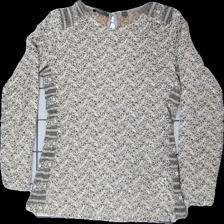
View: front
Type: Top
Category: Ladies
Brand: Esprit
Colors: Beige, Grey, Brown
Material: 100% cott
Pattern: Floral print
Cut: Regular
Size: L
Season: All
Price range: 100-150
Recommended usage: Reuse
Description: Floral patterned top in beige, grey and brown from Esprit, size L. Good condition.